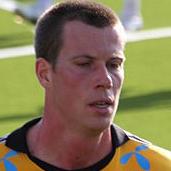
Age: 24